Battle of Noemfoor

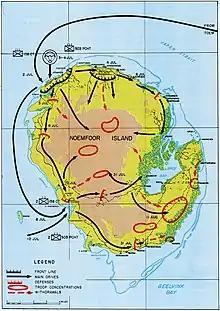
Map showing Japanese dispositions and the Allied assault plan

The island was occupied by Japanese forces in December 1943. The indigenous civilian population numbered about 5,000 people, most of whom lived a subsistence lifestyle in coastal villages. There were also 1,100 laborers on the island: a 600-strong Formosan (Taiwanese) auxiliary labor unit and 500 Indonesian civilian forced laborers. According to the official U.S. Army history, over 3,000 Indonesian men, women, and children were shipped to Noemfoor by the Japanese military. Most came from Soerabaja (Surabaya) and other large cities on Java. These Javanese civilians were forced to construct roads and airfields, mostly by hand. Little food, clothing, shelter or medical attention were provided. Many attempted to steal Japanese supplies, and were executed. Others died from starvation and preventable disease. Survivors also alleged that sick Javanese were buried alive.